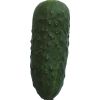
Label: Cucumber 1